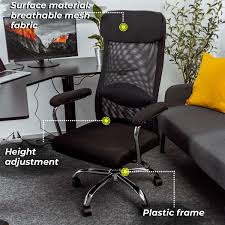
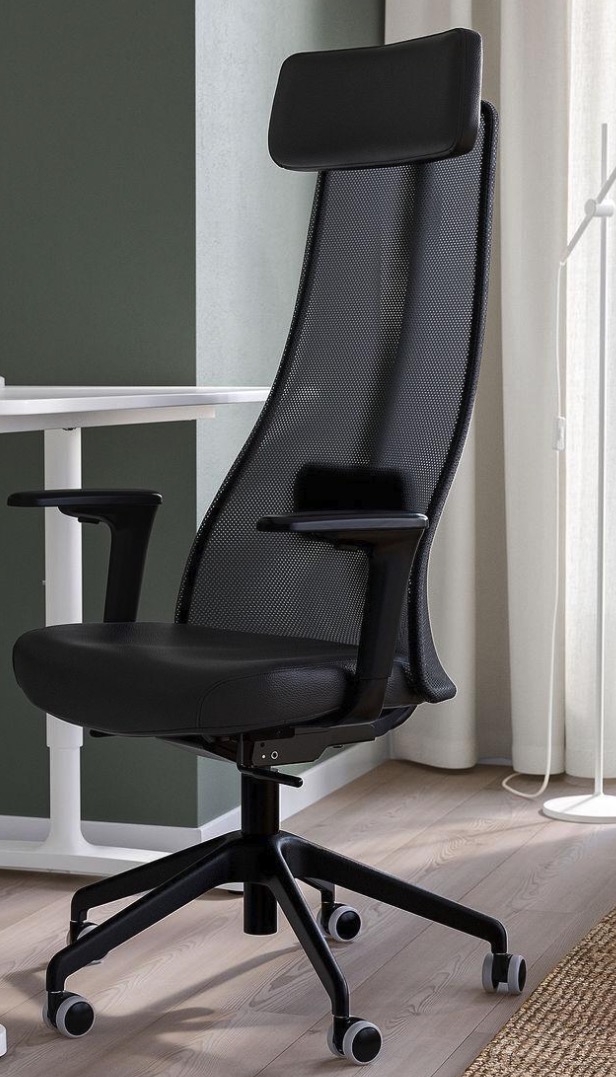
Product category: items_chair
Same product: no